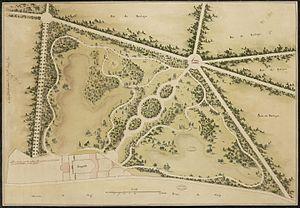
Thomas Blaikie est un jardinier originaire d'Écosse.